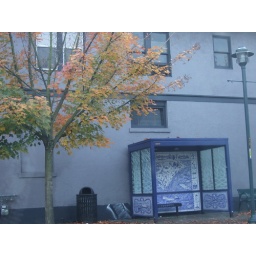
11.14.09 Fall colors on tree near bus stop in West Seattle